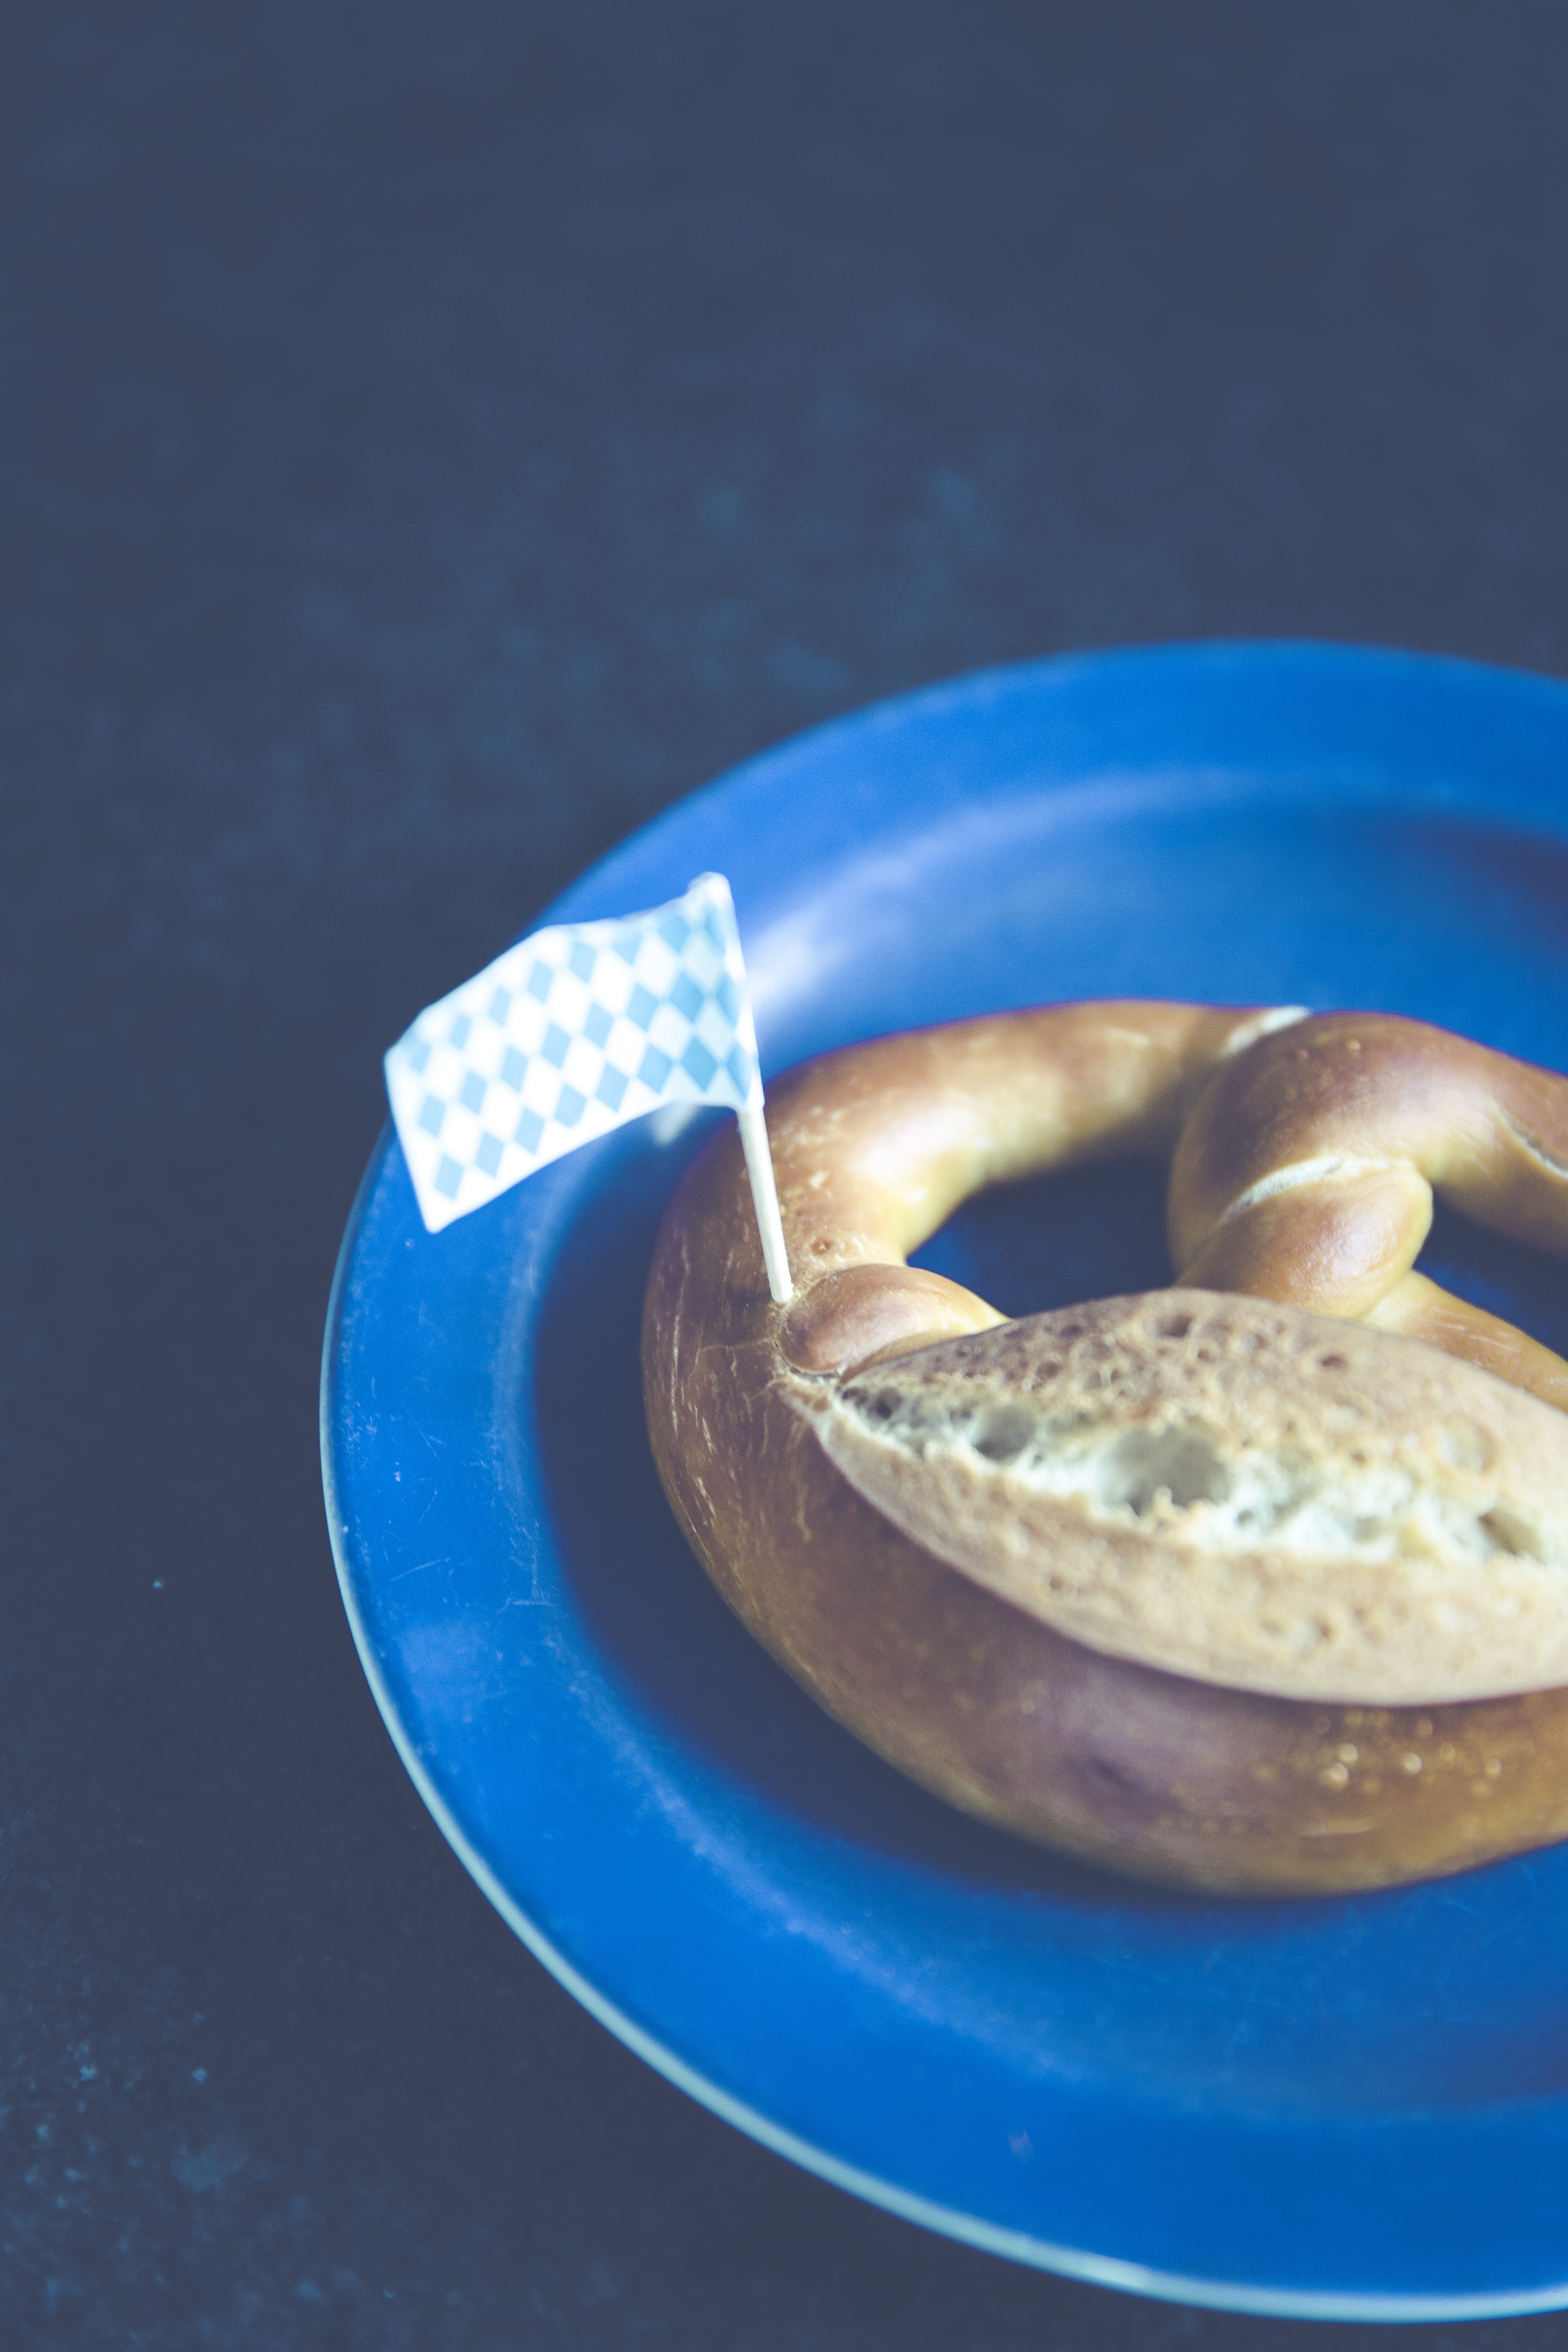
dish, food, produce, flag, landmark, blue, breakfast, eat, bread, beer, specialty, roll, bavaria, diamond, tradition, benefit from, munich, pretzel, pretzels, baked goods, beer garden, bavarian, characteristic, breze, bavarian snack, southern german cuisine, sodium hydroxide solution, snack food